Dark chocolate

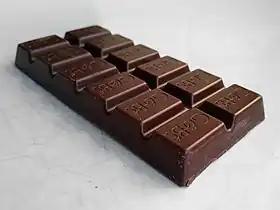
Dark chocolate containing 70% cocoa

Dark chocolate is a form of chocolate made from cocoa solids, cocoa butter and sugar. It has a higher cocoa percentage than white chocolate, milk chocolate, and semisweet chocolate. Dark chocolate is valued for claimed—though unsupported—health benefits, and for its reputation as a sophisticated choice of chocolate. Like milk and white chocolate, dark chocolate is used to make chocolate bars and to coat confectionery.